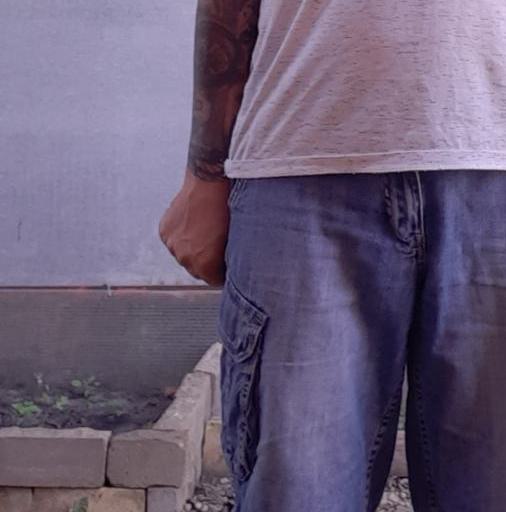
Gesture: no_gesture